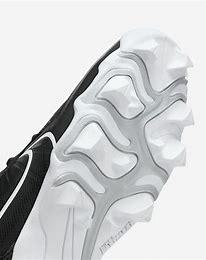
Brand: Nike
Model: Alpha Huarache 4 Keystone